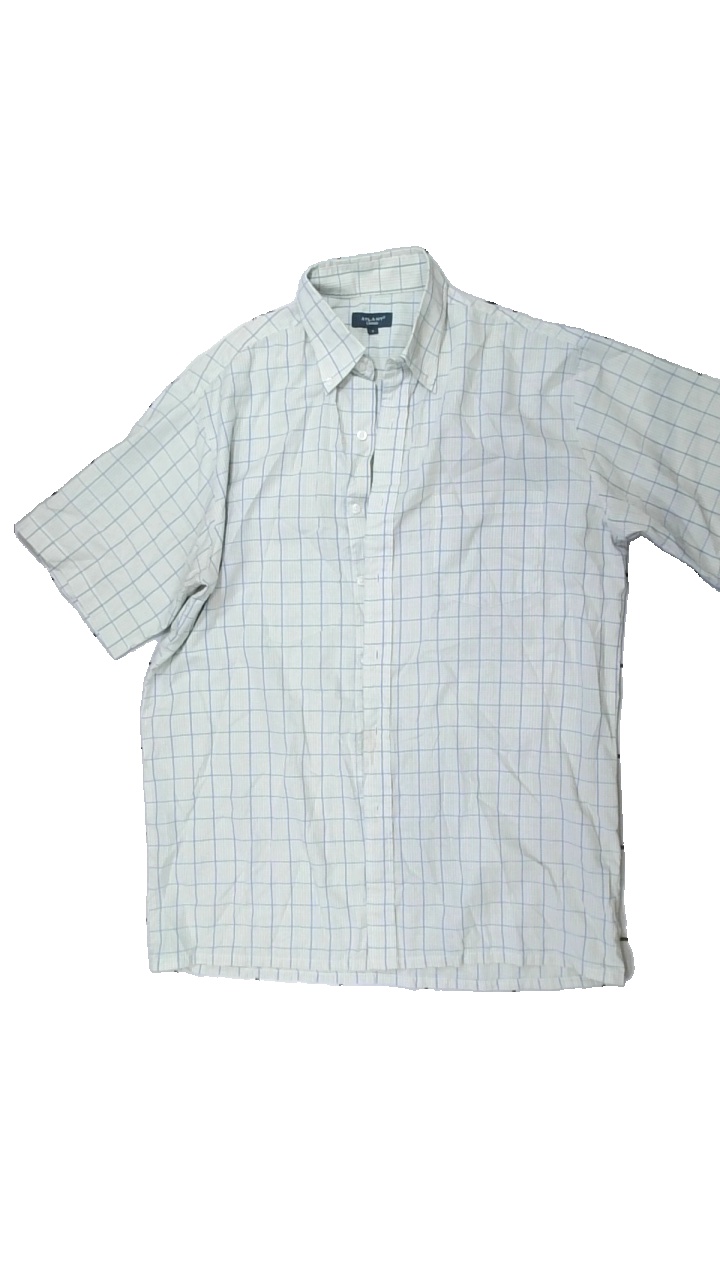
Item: Shirt (Men)
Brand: Atlant (dressman)
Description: rutig kortärmad skjorta med gul krage
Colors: White, Blue
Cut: Regular
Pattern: Checkered print
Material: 63% polyester 37% cotton
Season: All
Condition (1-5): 3
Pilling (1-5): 5
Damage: gul krage
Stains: Major
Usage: Remake
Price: <50